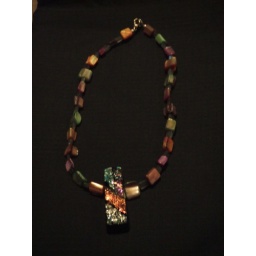
Fresh water pearls and fused glass pendant by Yvonne at FusedImage.com